Huntsville Stars

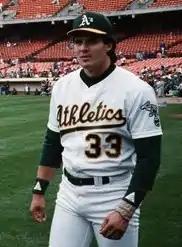
A baseball player in green and white

In 1986, the Stars hosted the Southern League All-Star Game at Joe W. Davis Stadium on July 23. A team of Southern League All-Stars was defeated by the Nashville Sounds, 4–2. Huntsville catcher Terry Steinbach won the game's MVP Award. The 1986 Stars repeated with another first half title and won the Western Division against the Knoxville Blue Jays, 3–1. They were defeated in the finals, however, by the Columbus Astros, 3–1. Steinbach won the league's MVP Award. In 1987, they reached the postseason for the third consecutive season by winning the second half of the season, but fell to the Birmingham Barons, 3–0, in the Western Division finals. The 1988 club finished with a 59–85 (.410) record, the lowest in franchise history.